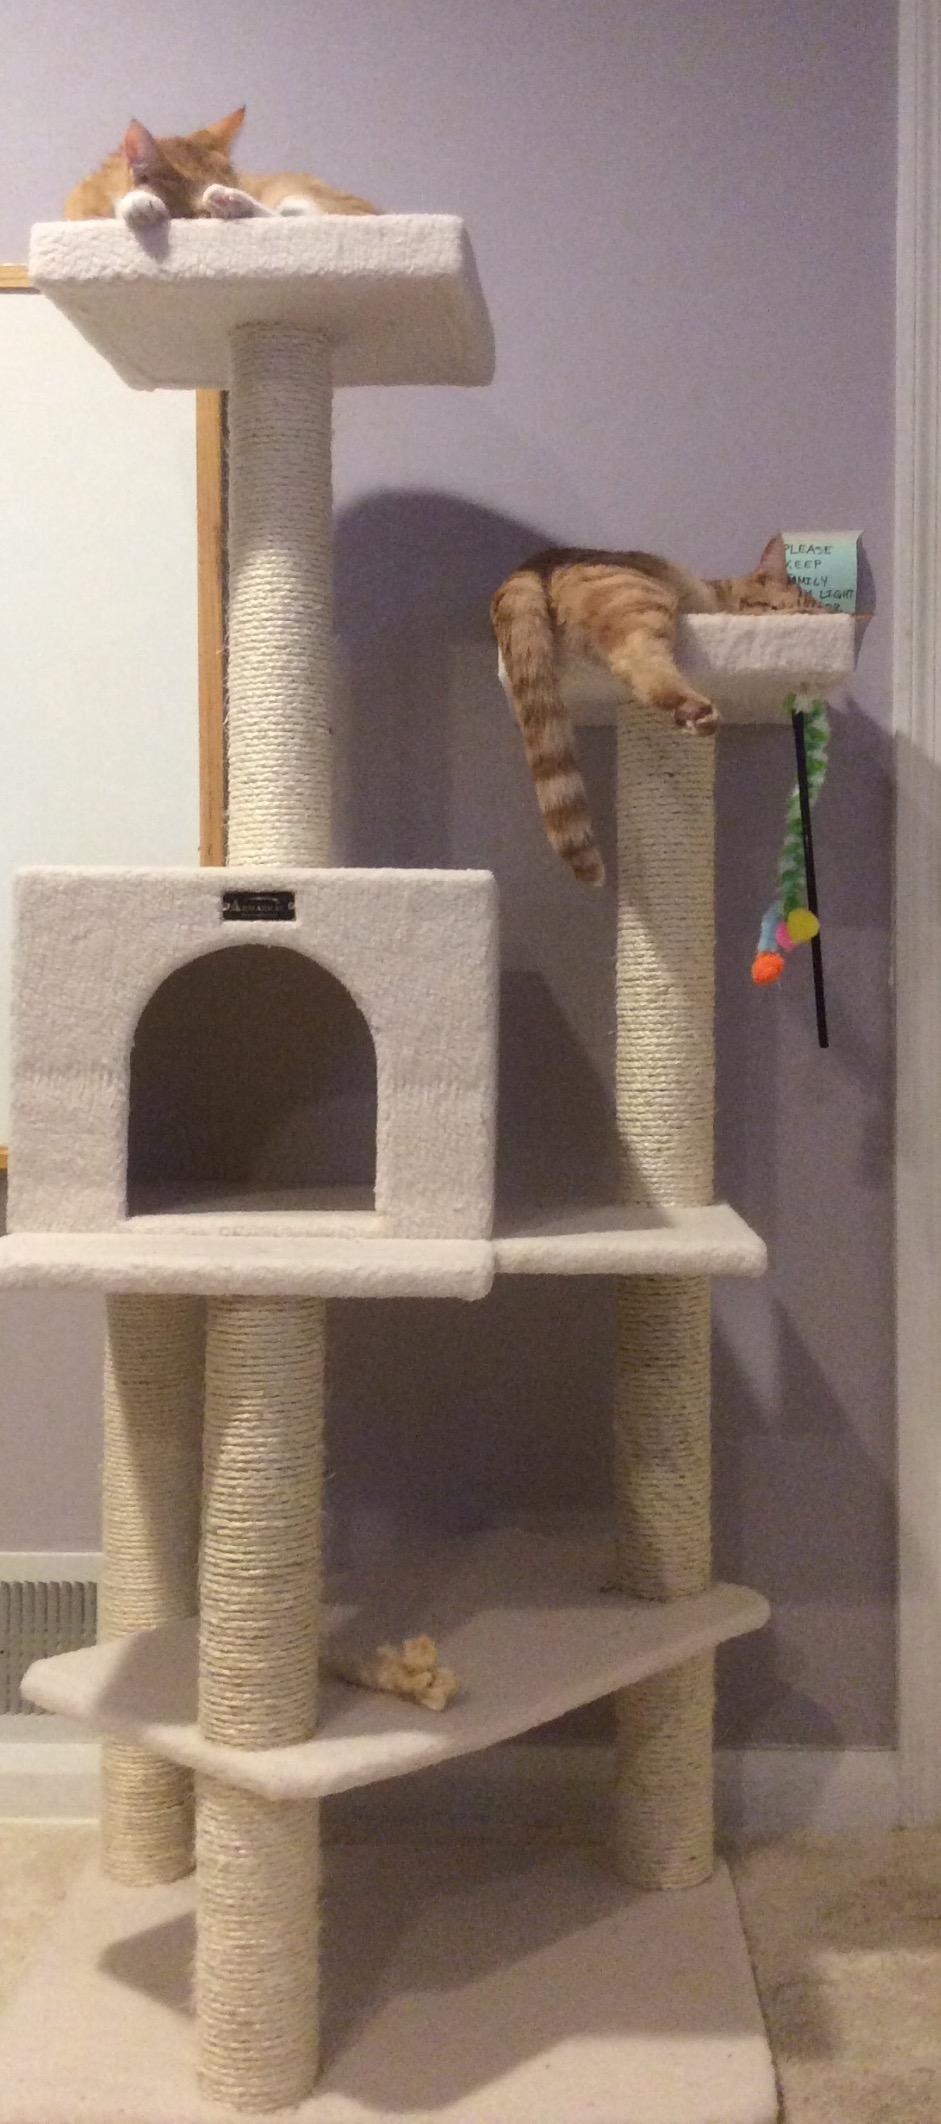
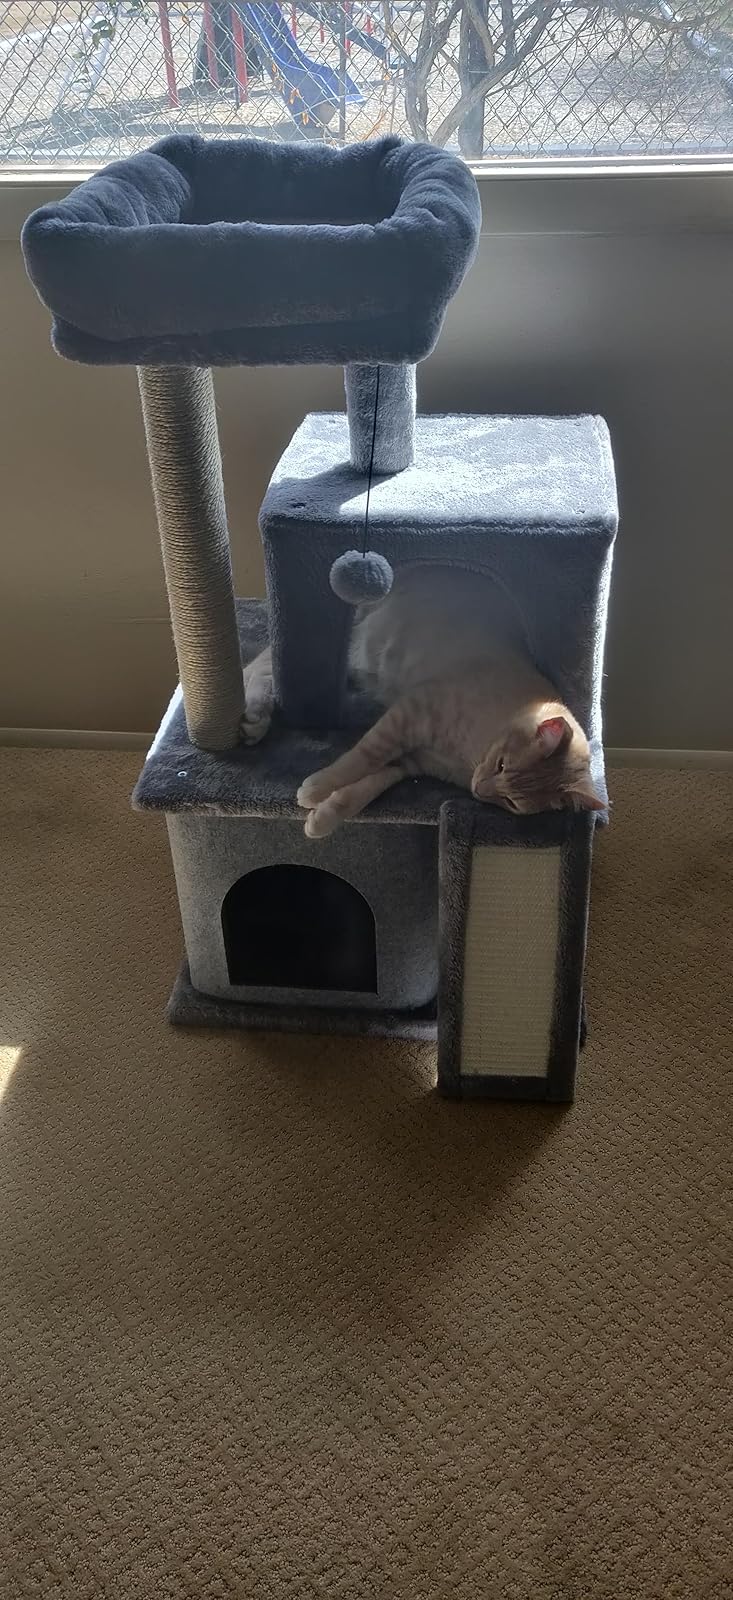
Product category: items_cat tree
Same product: no